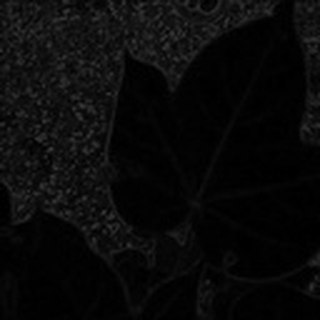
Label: healthy_cotton